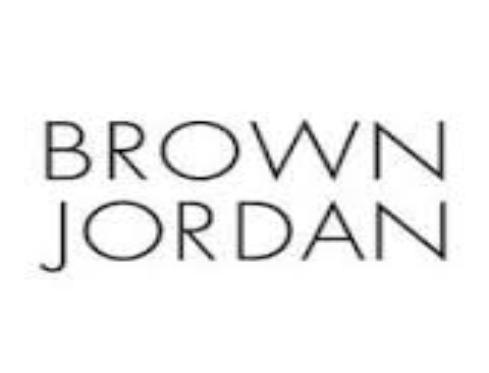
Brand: brown jordan
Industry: Necessities